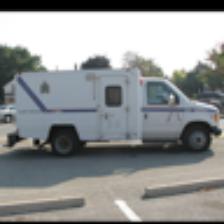
Label: NonHuman